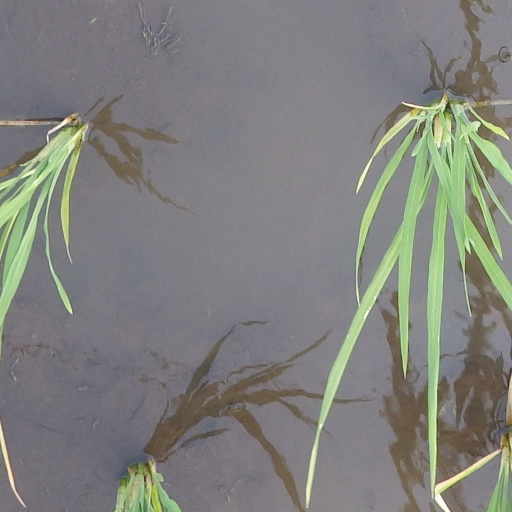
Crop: rice